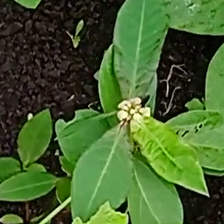
Weed species: Moti_dudhi(Euphorbia_geneculata_L)